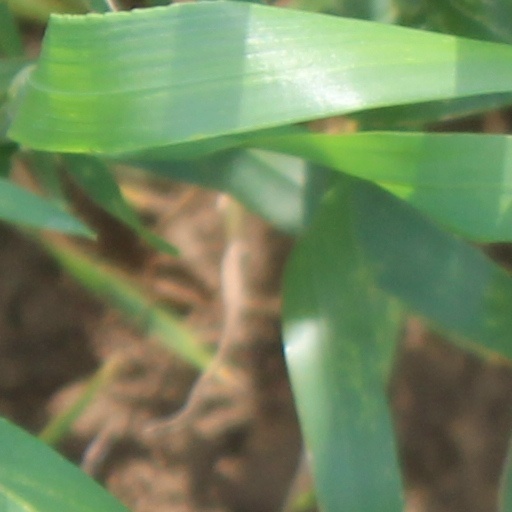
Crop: wheat